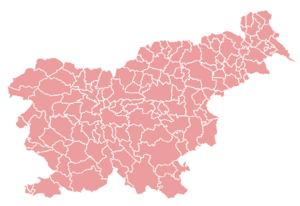
Communes de Slovénie. Slovenščina: Občine v Sloveniji.